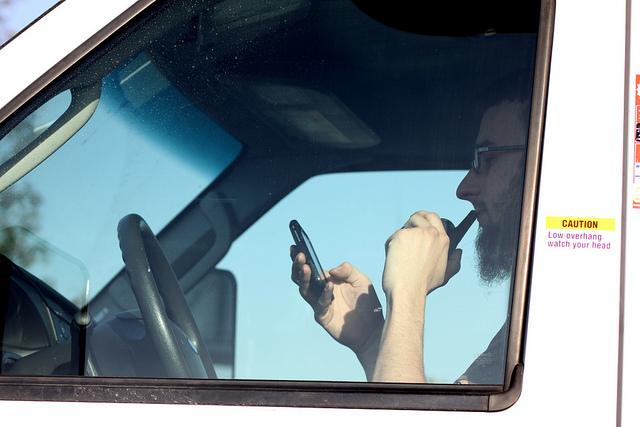
A man on a cell phone in the seat of a vehicle.